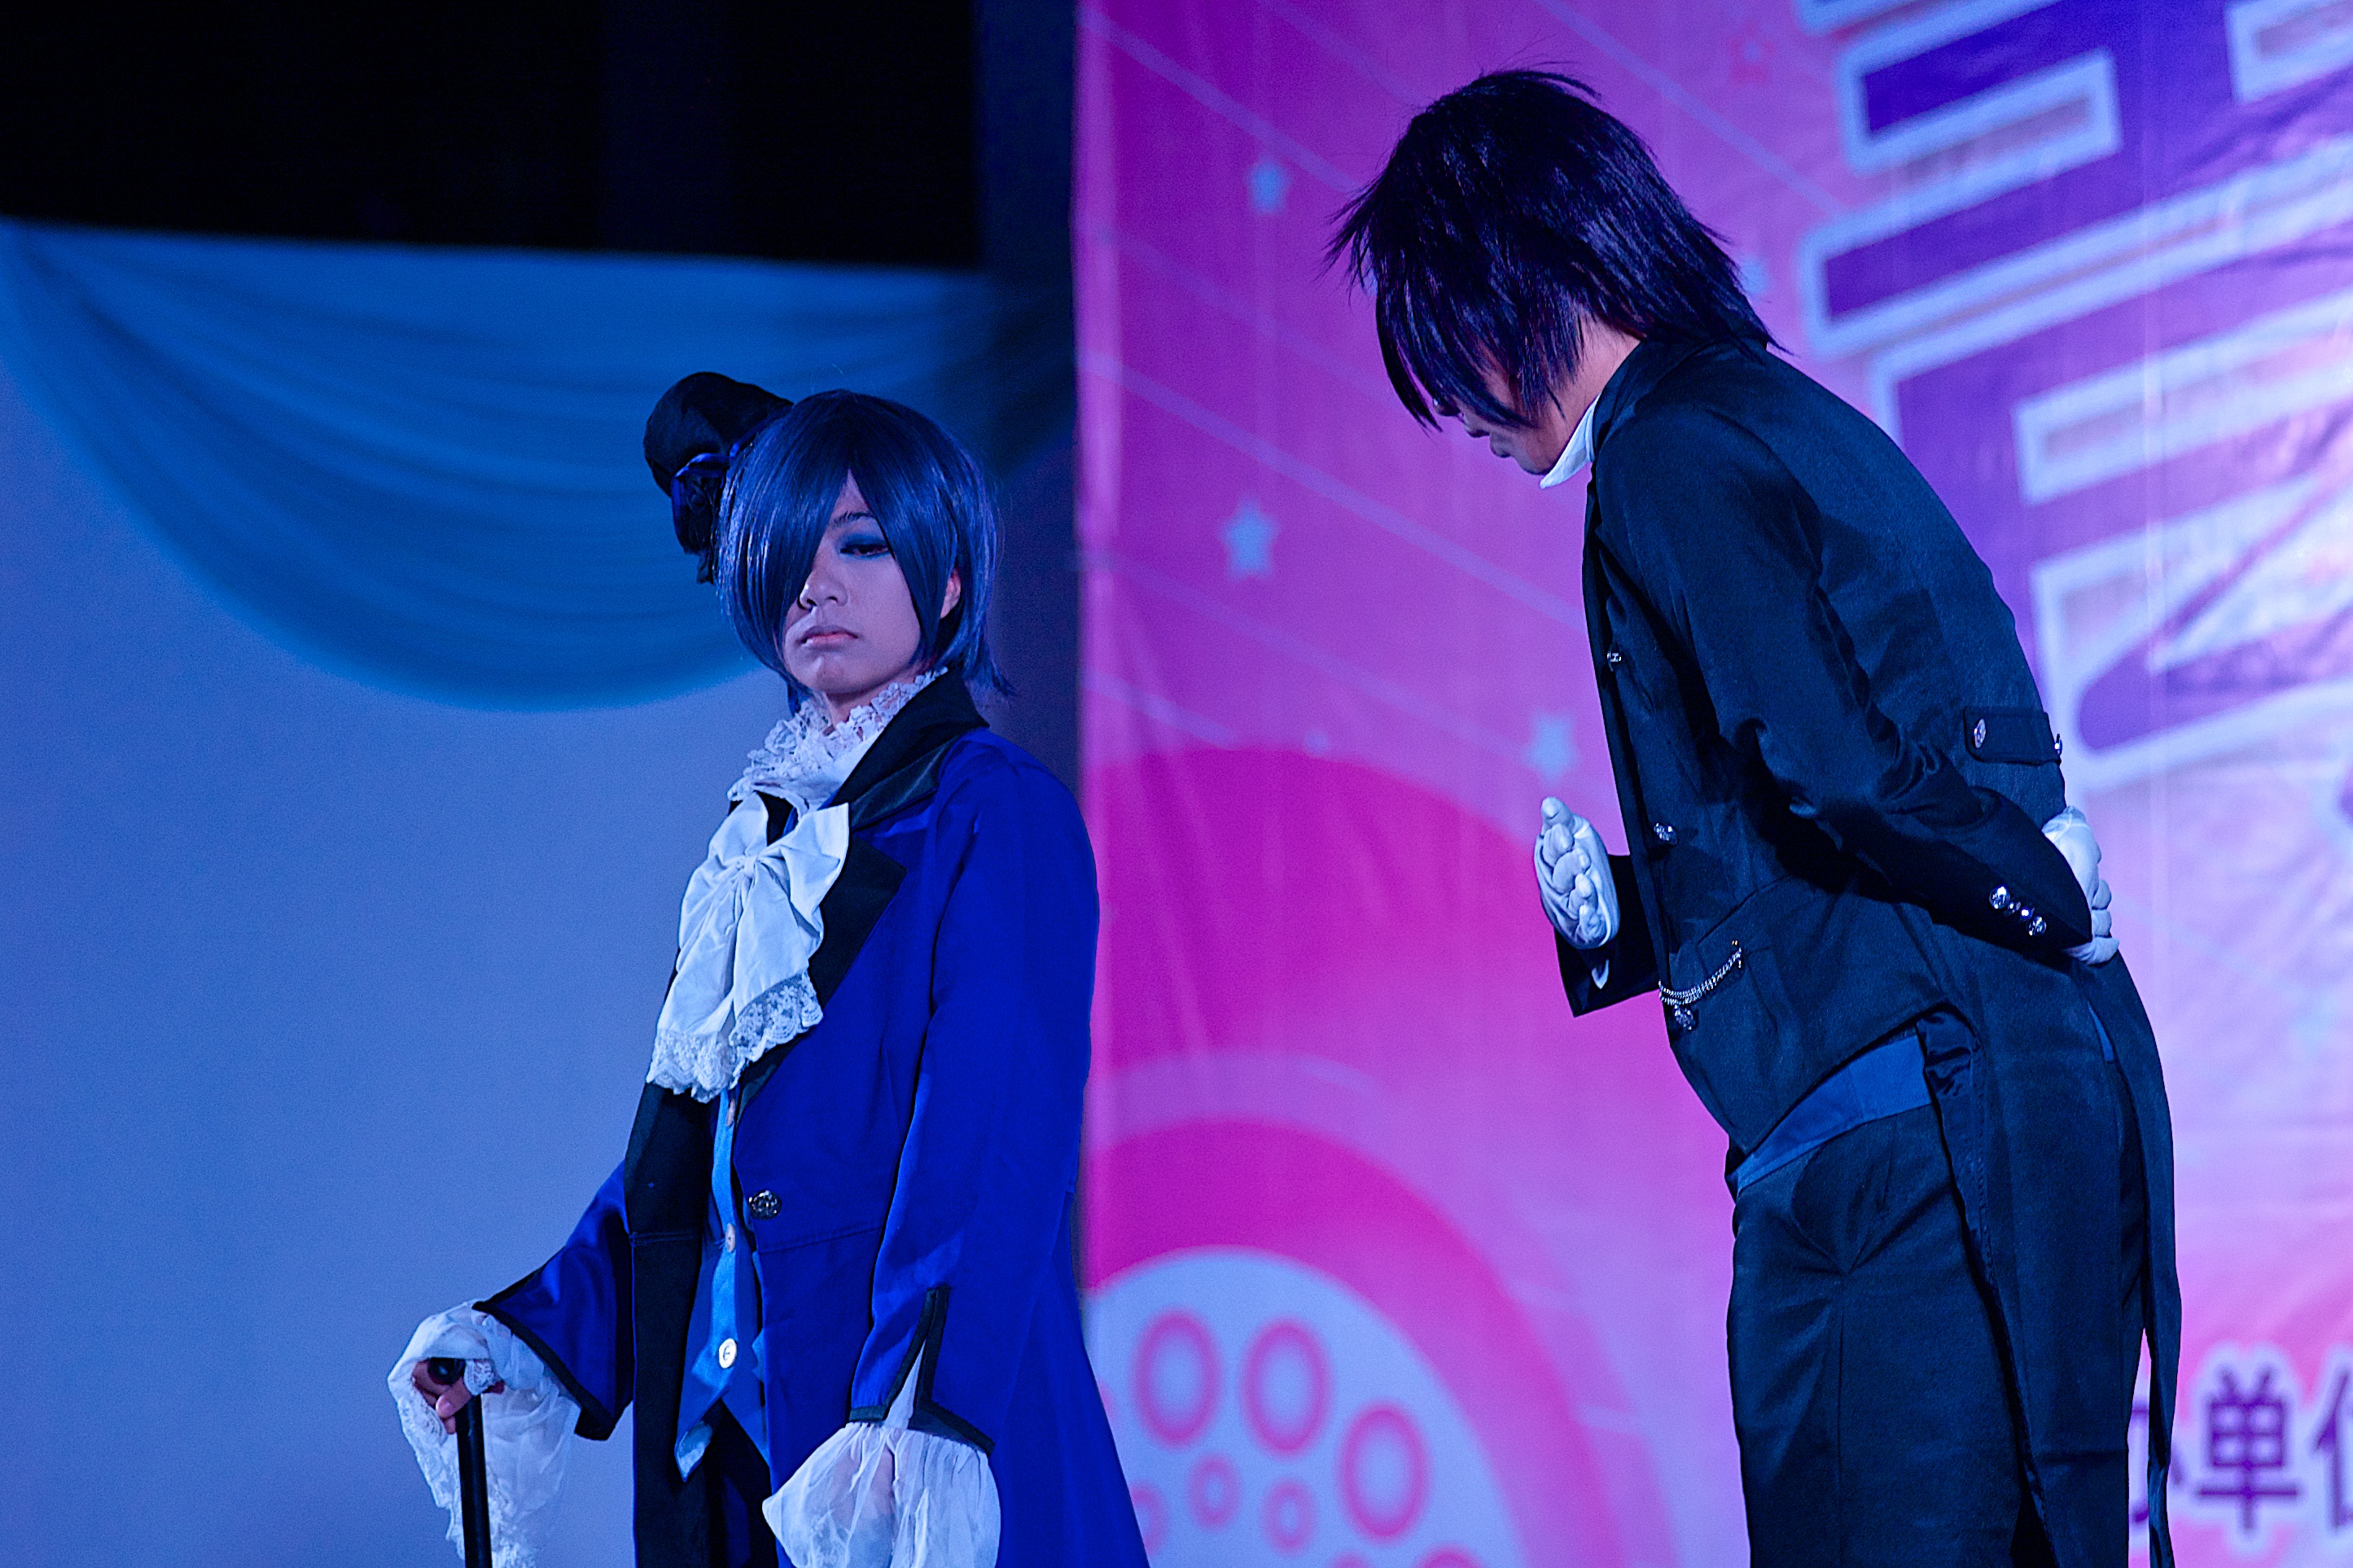
music, night, play, concert, band, student, blue, performance art, stage, performance, university, singing, collage, guitarist, china, guangzhou, entertainment, performing arts, musical theatre